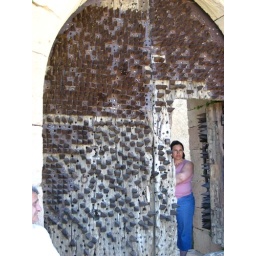
The surface of the door into the castle - Person in shot unknown ;-)